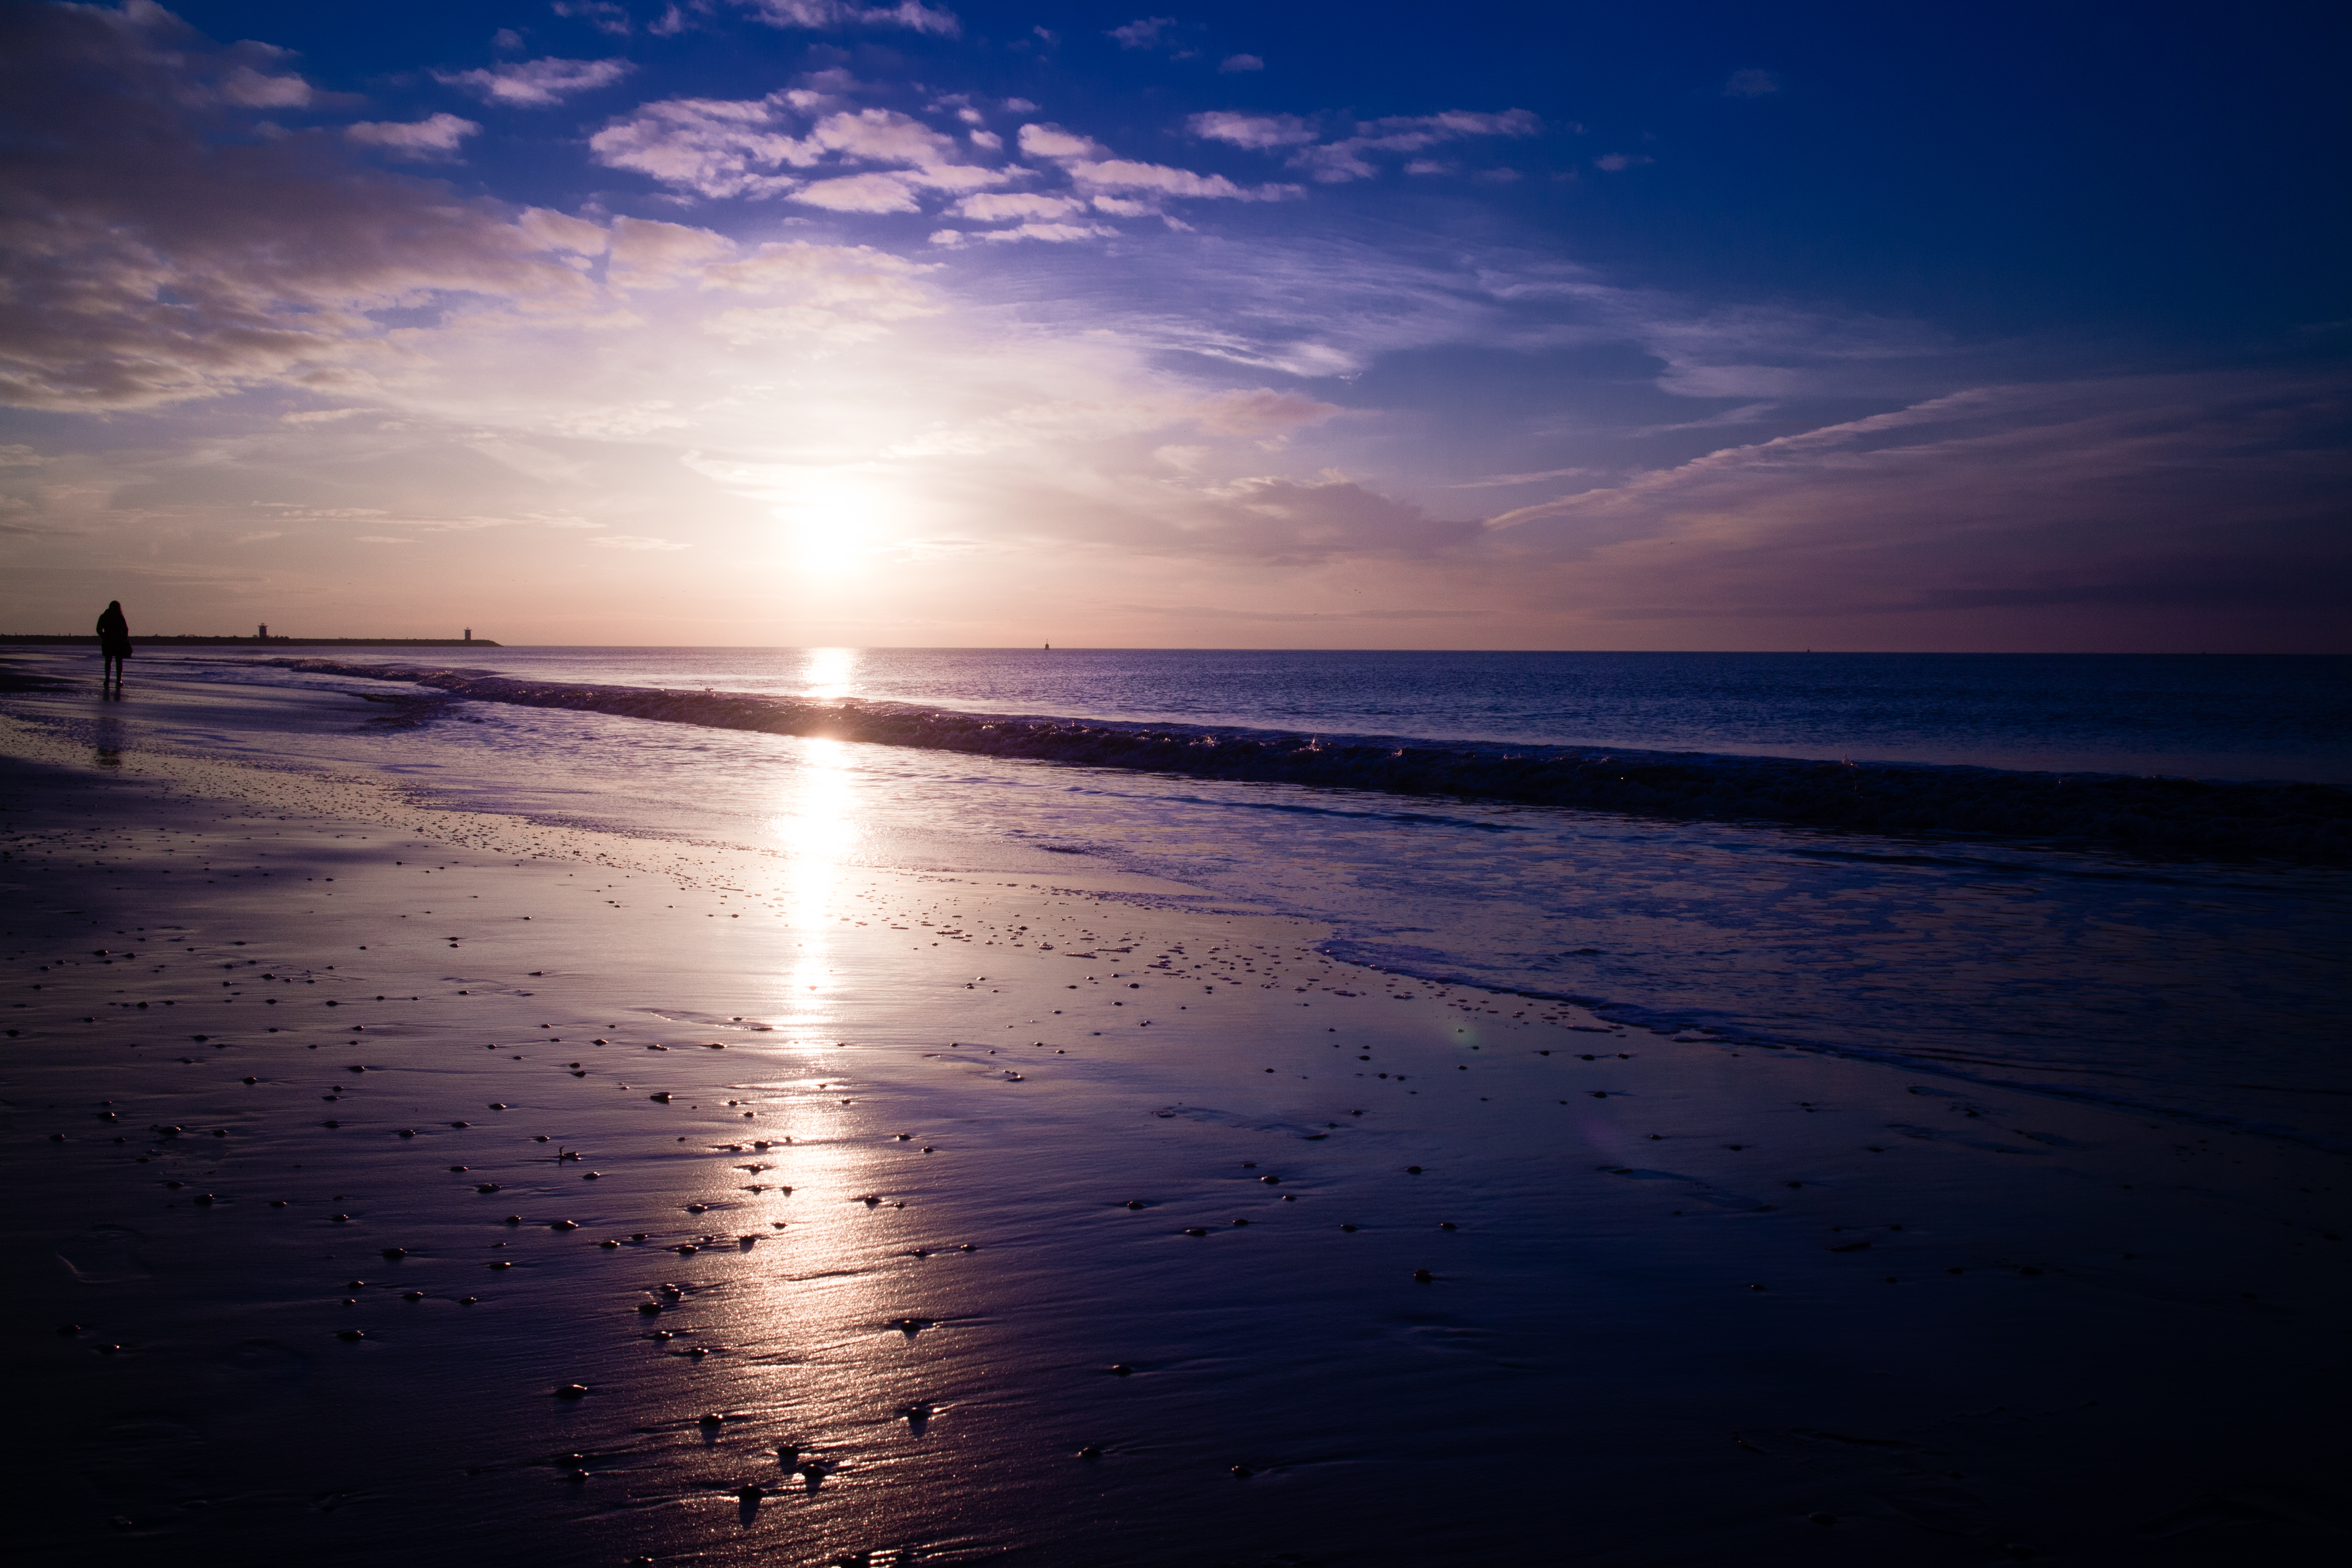
beach, sea, coast, ocean, horizon, light, cloud, sky, sun, sunrise, sunset, sunlight, morning, shore, wave, dawn, atmosphere, dusk, evening, reflection, canon, blue, body of water, south, holland, nederland, hague, eosm, strand, scheveningen, denhaag, paysbas, quid, afterglow, wind wave